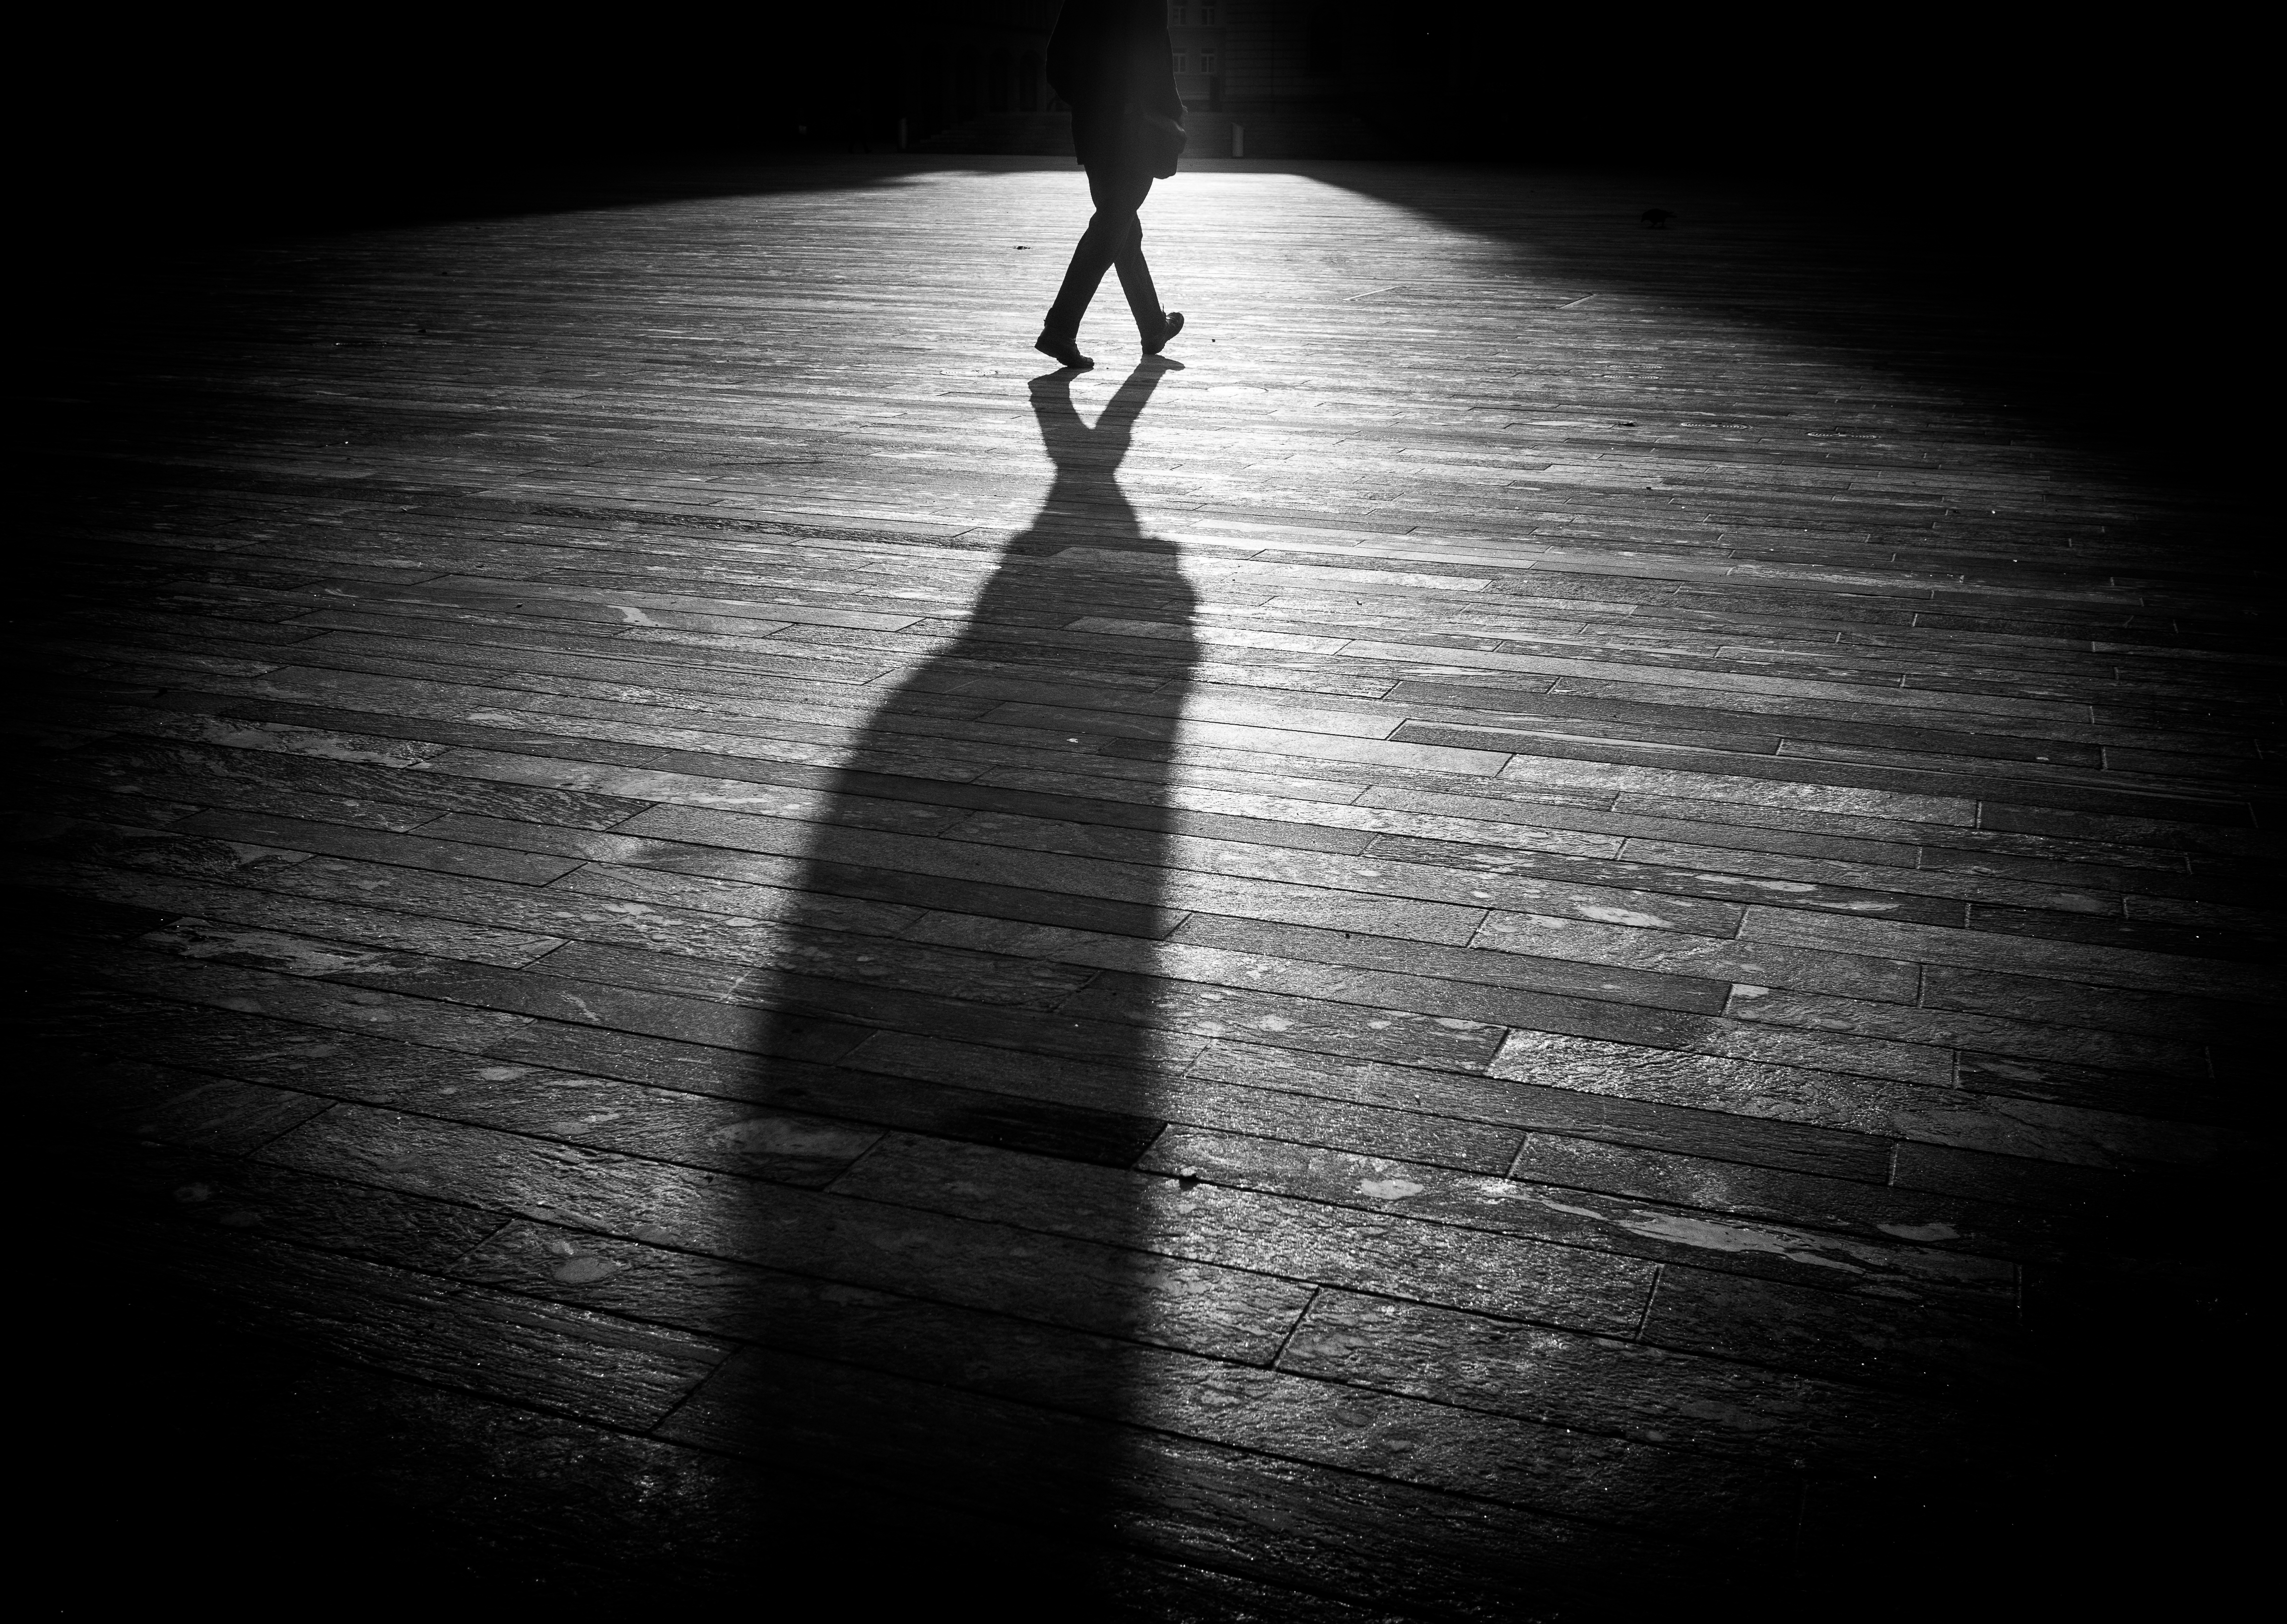
hand, light, black and white, white, street, photography, sunlight, ebook, line, reflection, shadow, training, darkness, black, monochrome, streetphotography, flickr, thomas, video, olympus, omd, fuji, shape, leica, monochrom, leuthard, hcb, thomasleuthard, monochrome photography